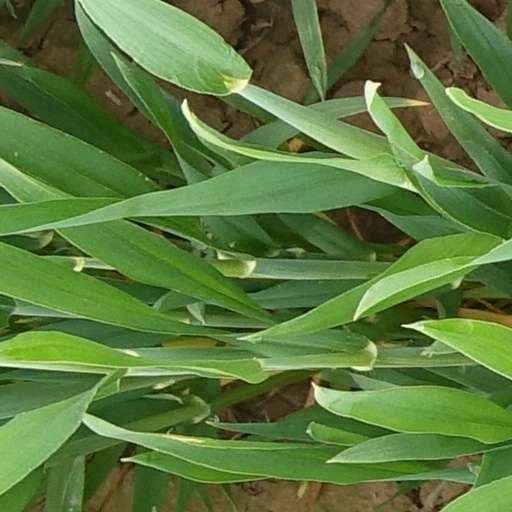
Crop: wheat